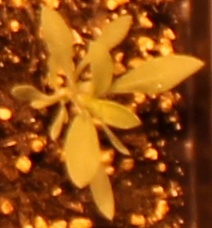
Label: Kochia